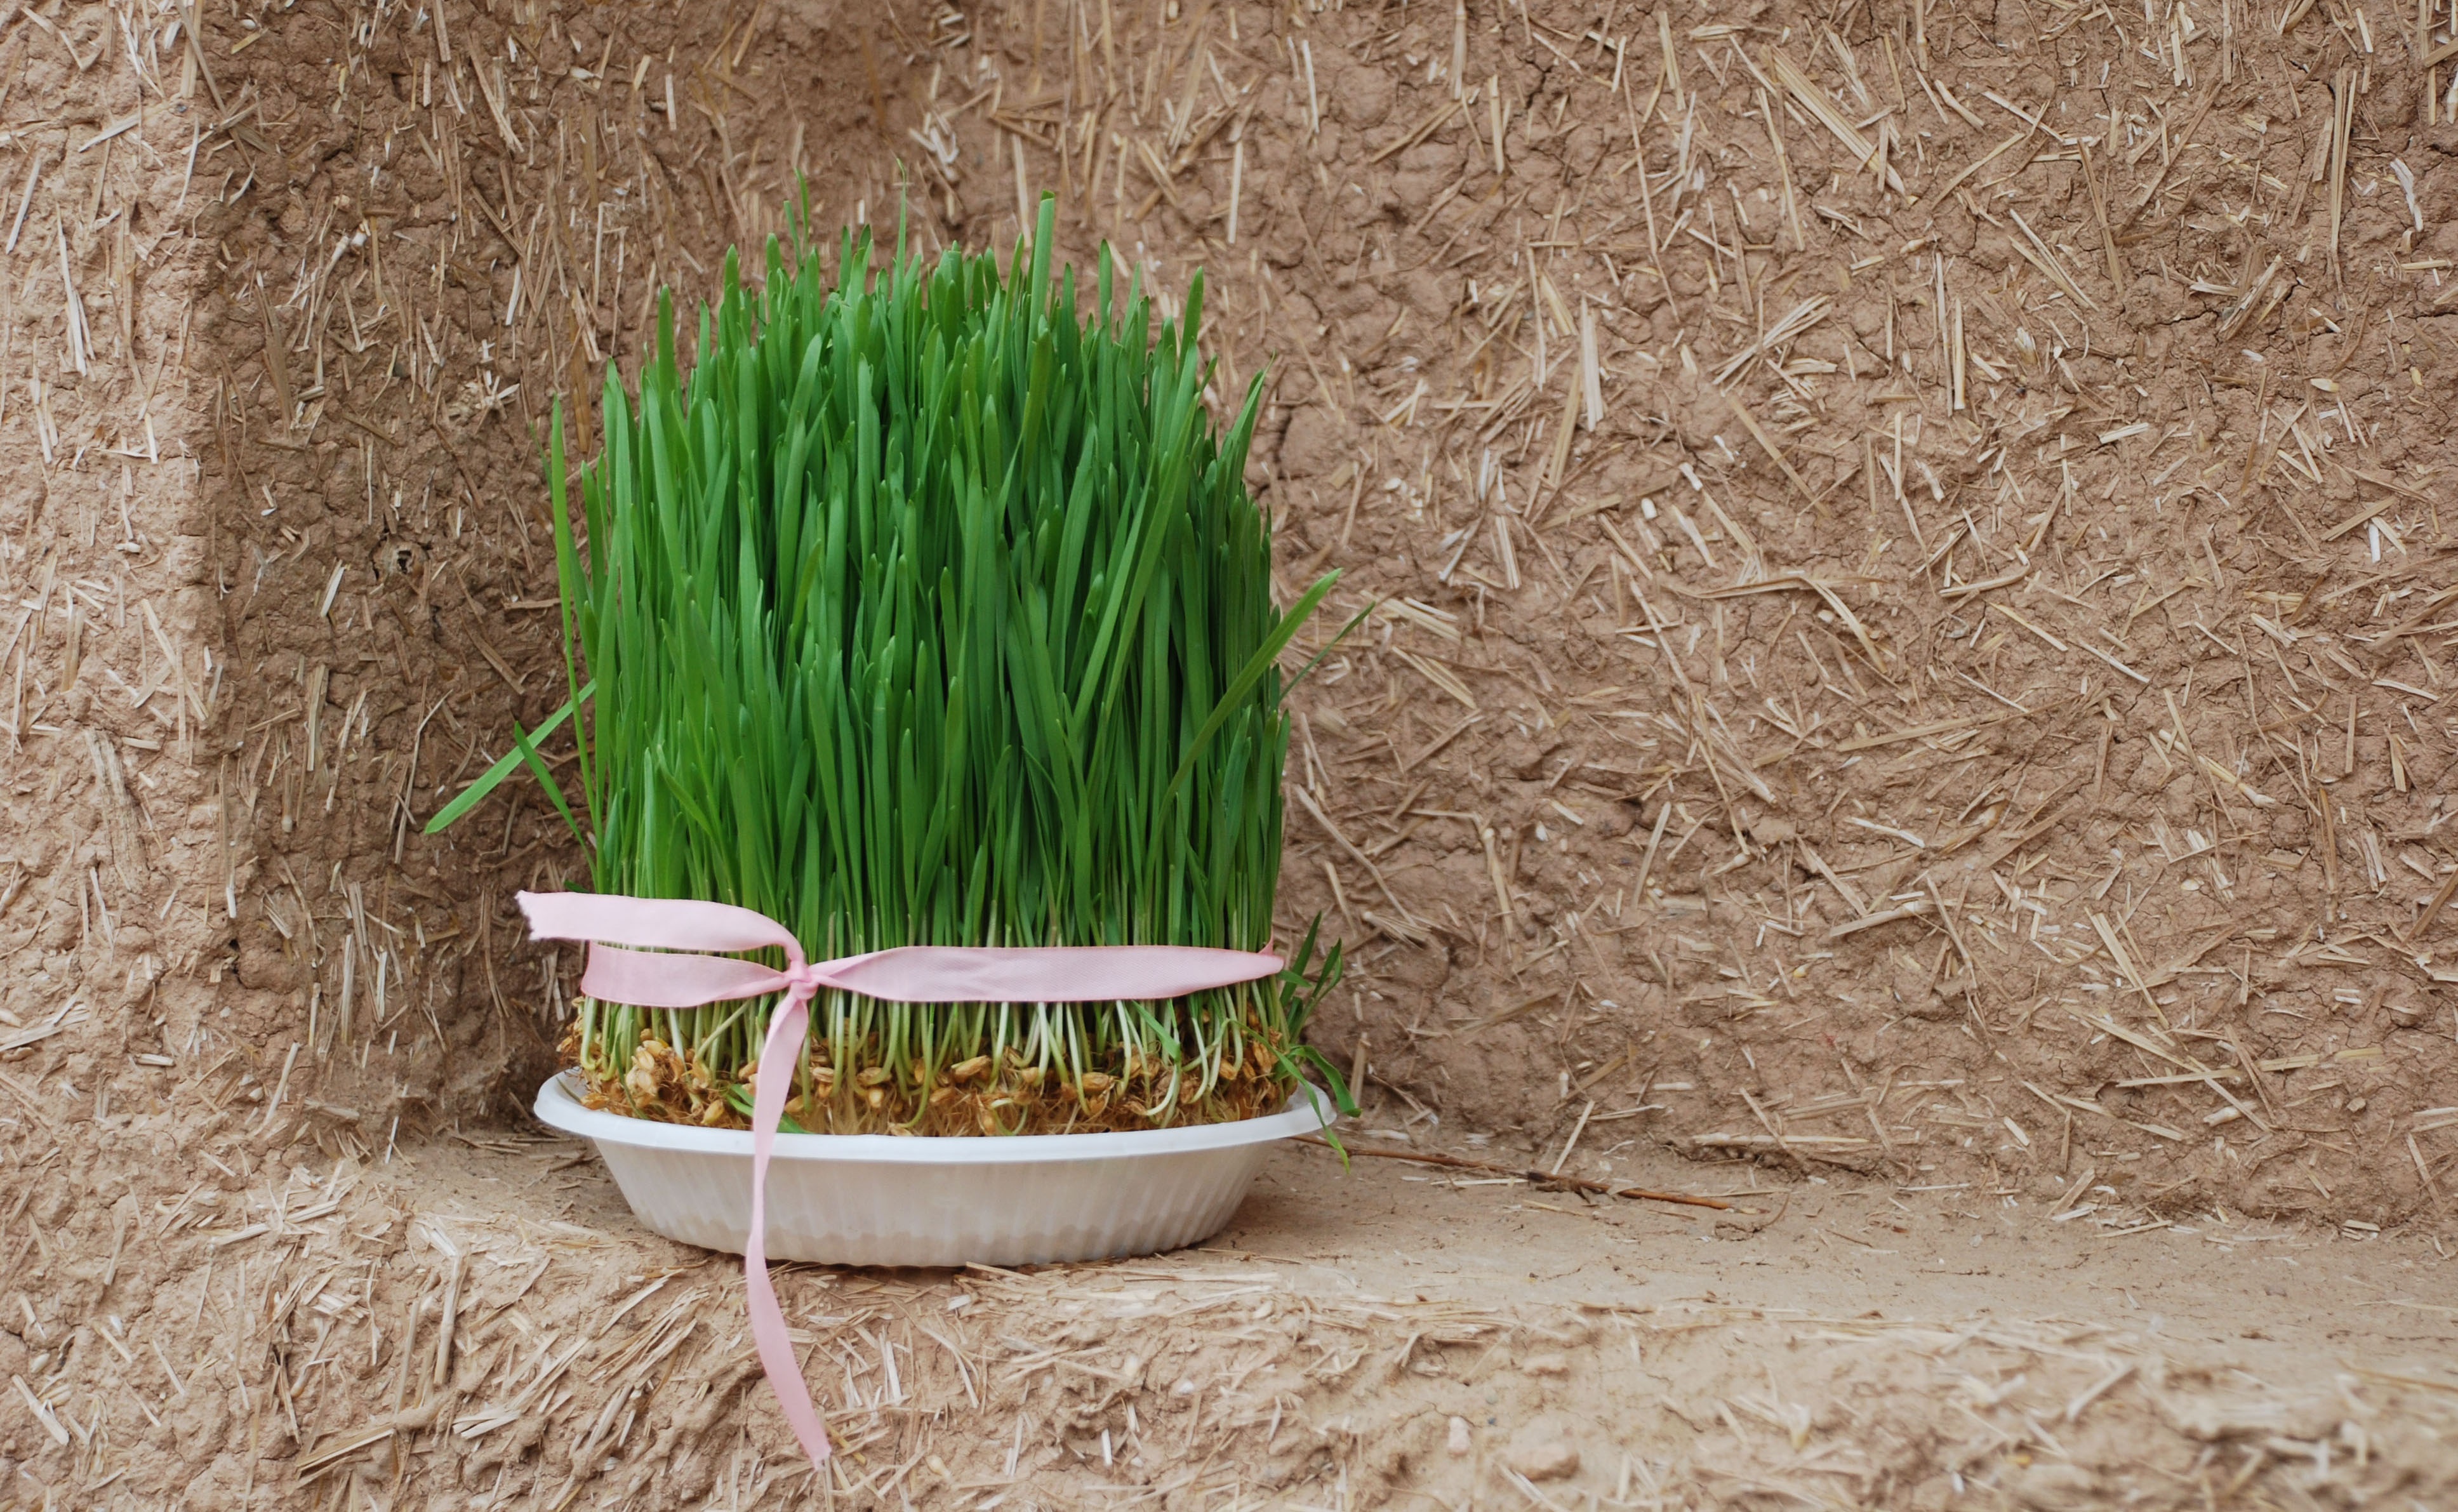
nature, grass, plant, lawn, flower, wall, food, green, herb, produce, natural, soil, agriculture, iran, flowering plant, wheatgrass, grass family, land plant, norooz, nowruz